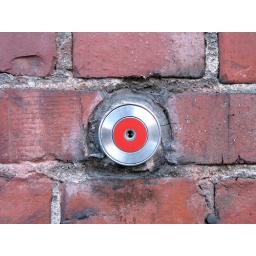
The Finnish version of wall-mounted key box / cylinder that holds building keys for firemen to retrieve in emergencies.